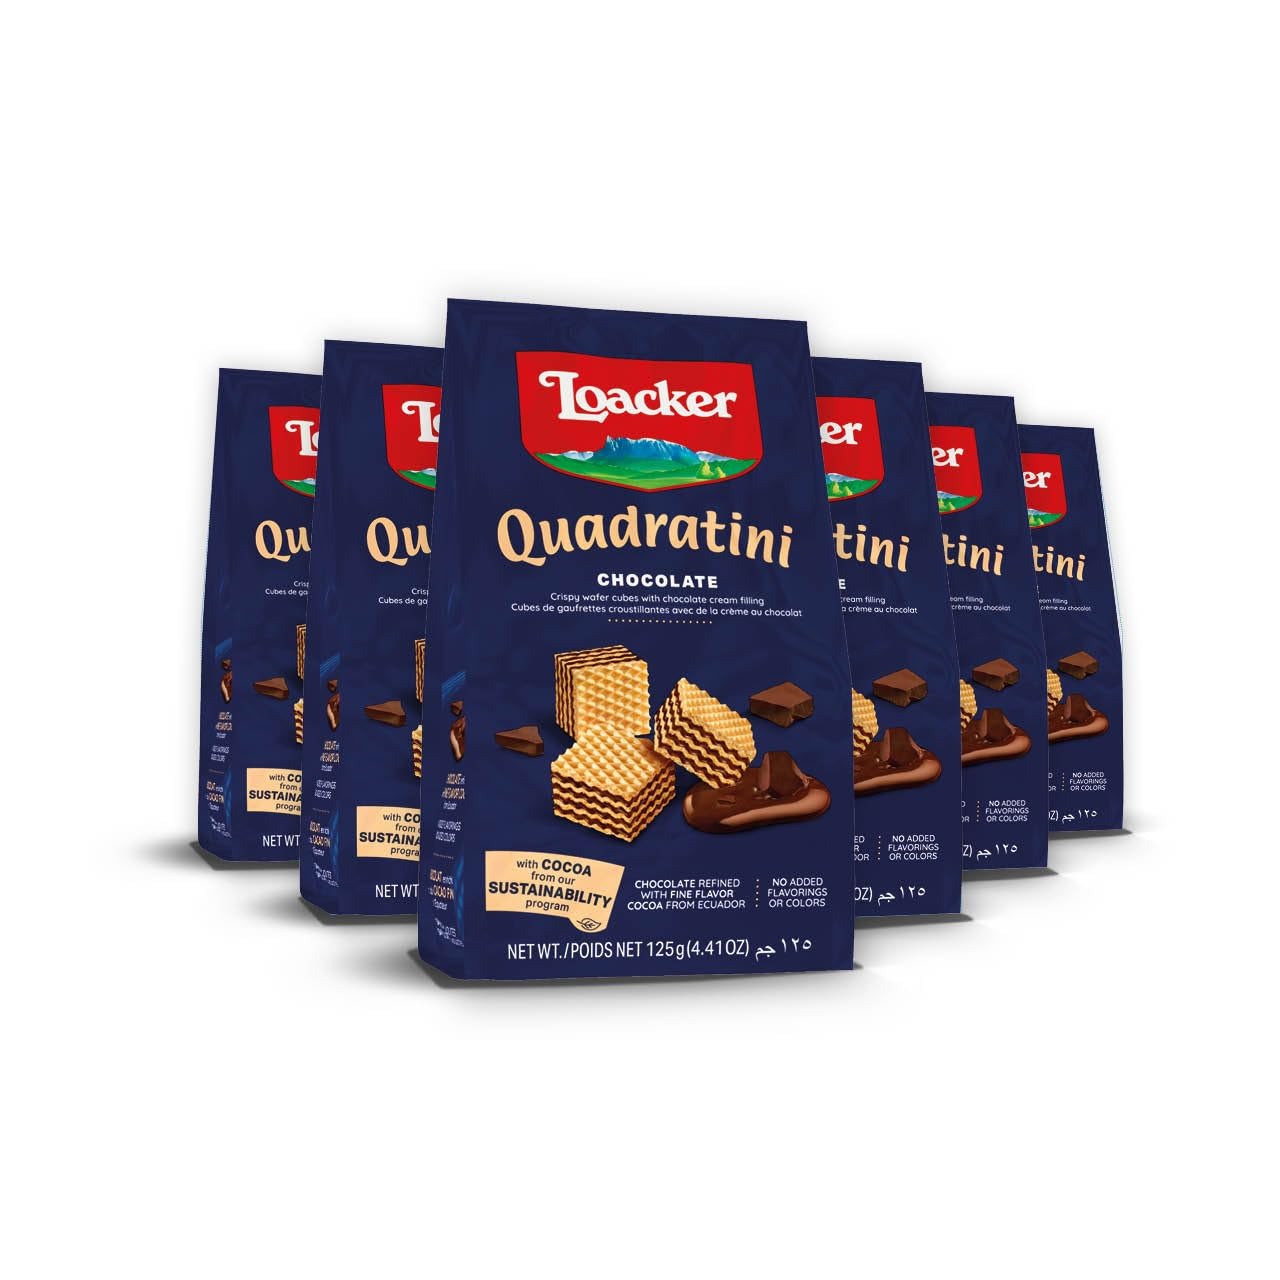
Item Name: Loacker Quadratini Chocolate Wafer Cookies SMALL - 30% Less Sugar - Premium Crispy Bite Size Wafers - NON-GMO - SMALL Pack of 6
Bullet Point 1: Each bag contains at least 30 of our delicious bite size Loacker Quadratini Chocolate wafer cookies, making this classic flagship European dessert the perfect snack for your work or study break, game or movie night with friends and loved ones, and the ideal dessert to share at a picnic or barbecue. Our resealable cookie pouch helps you to keep the wafers fresh and crispy.
Bullet Point 2: 30% Less Sugar than the Leading Wafer Brands – Loacker Quadratini contain at least 30% less sugar than the average of leading filled wafer cookies in the market; 6 9g vs. 15 22g sugar per serving. See nutrition information for saturated fat content.
Bullet Point 3: Sustainably Sourced Ingredients - Loacker Quadratini Chocolate wafers are made with cocoa from our sustainable farming program in Ecuador. All our products are made with ingredients of certified origin only.
Bullet Point 4: Delicious and Sustainable snack - We are committed to high quality, sustainability, and traceability of all our ingredients. Loacker products are made with no added colors, no artificial flavorings, no preservatives, and no high-fructose corn syrup. All our products are Kosher and Halal certified. This product is also Non-GMO project verified.
Bullet Point 5: For Any Occasion - You’ll love every bite of this crispy treat together with your morning tea or coffee, as a dessert, on the go, as an afternoon or even as a midnight snack. It is also a pleasant surprise in every lunchbox at work or in school or in the car during a road trip.
Bullet Point 6: Quick Party Dessert Recipe Idea - Use our chocolate wafer cookies to make a wafer pop. Gently insert a stick into the wafer bite and dip them straight down into your favorite type of melted chocolate until it is completely covered. After that, dip them in your favorite toppings, place them into an airtight box and put them in the fridge so that the chocolate can harden. Enjoy!
Bullet Point 7: It's a Family Business - For almost a century, the bakeries of Loackers wafer and chocolate specialties lie in the heart of the Italian Alps in the midst of pristine nature, where the water is fresh and the air is pure. Loacker is a brand founded from the heart and staying true to these values has been integral to our success. That’s why we accept no compromise on quality and are committed to providing pure and wholesome natural goodness!
Product Description: Loacker Quadratini Chocolate: bite-size chocolate cream filled wafer cookies. This pack contains 6 convenient, on-the-go, resealable bags. Our Chocolate Quadratini are made with delicious cocoa from our Sustainable Cocoa Farming Program. Each bag contains at least 30 bite size premium wafer cookies filled with finest chocolate cream. Loacker Quadratini 4.41oz. bags are ideal to bring as a snack wherever you go. They are also great to share and bring joy when on a hike or on a trip in the car. They make a perfect companion for your favorite cup of coffee. This product is Non-GMO Project Verified.
Value: 26.46
Unit: Ounce

Price: 38.29